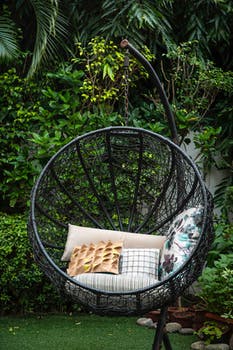
Label: No Watermark